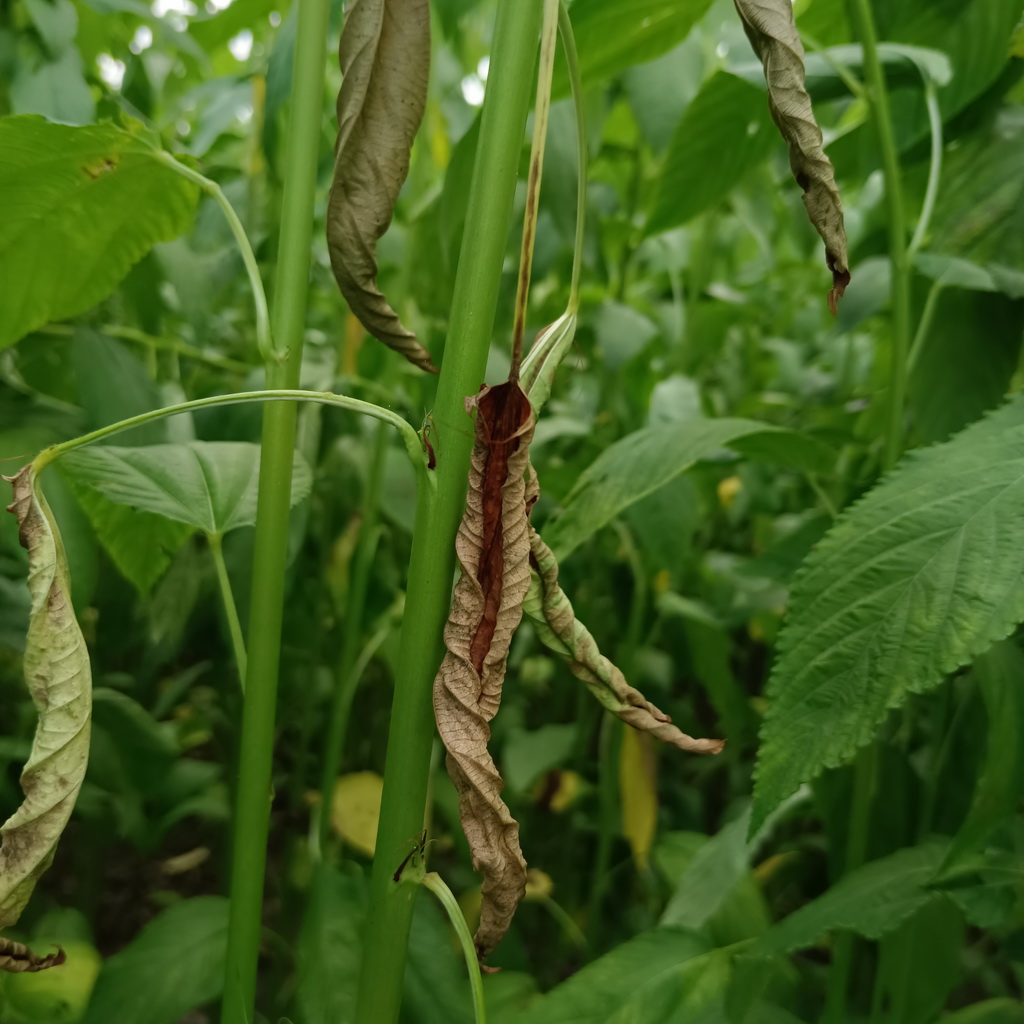
Label: Dieback